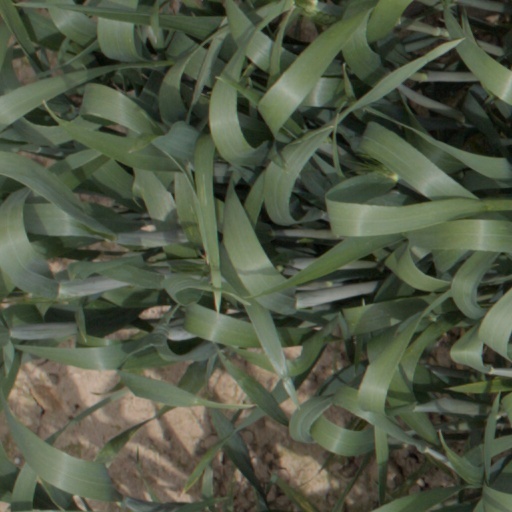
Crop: wheat